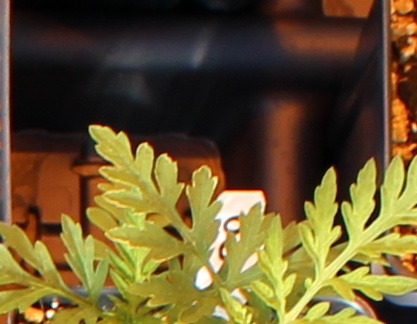
Label: Ragweed